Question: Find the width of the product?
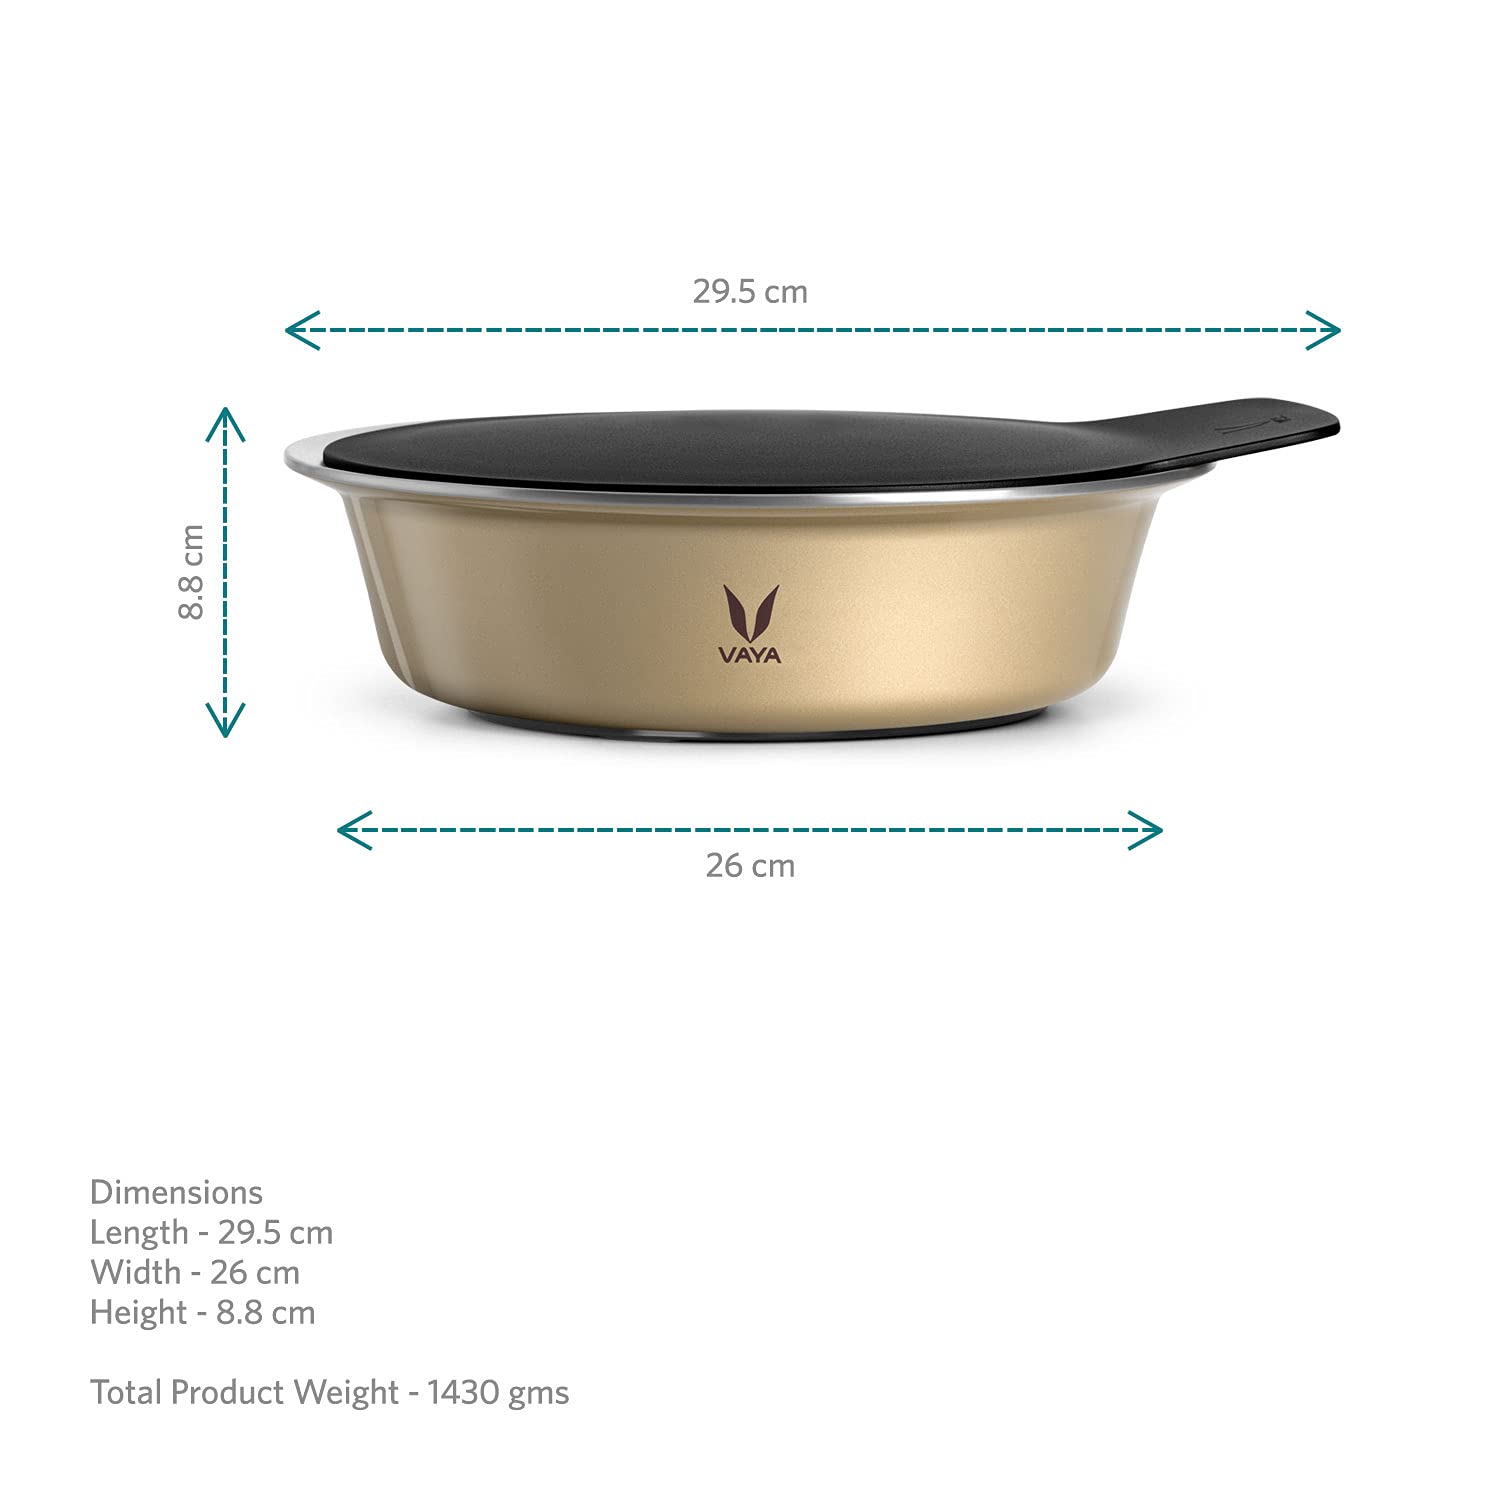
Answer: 29.5 centimetre